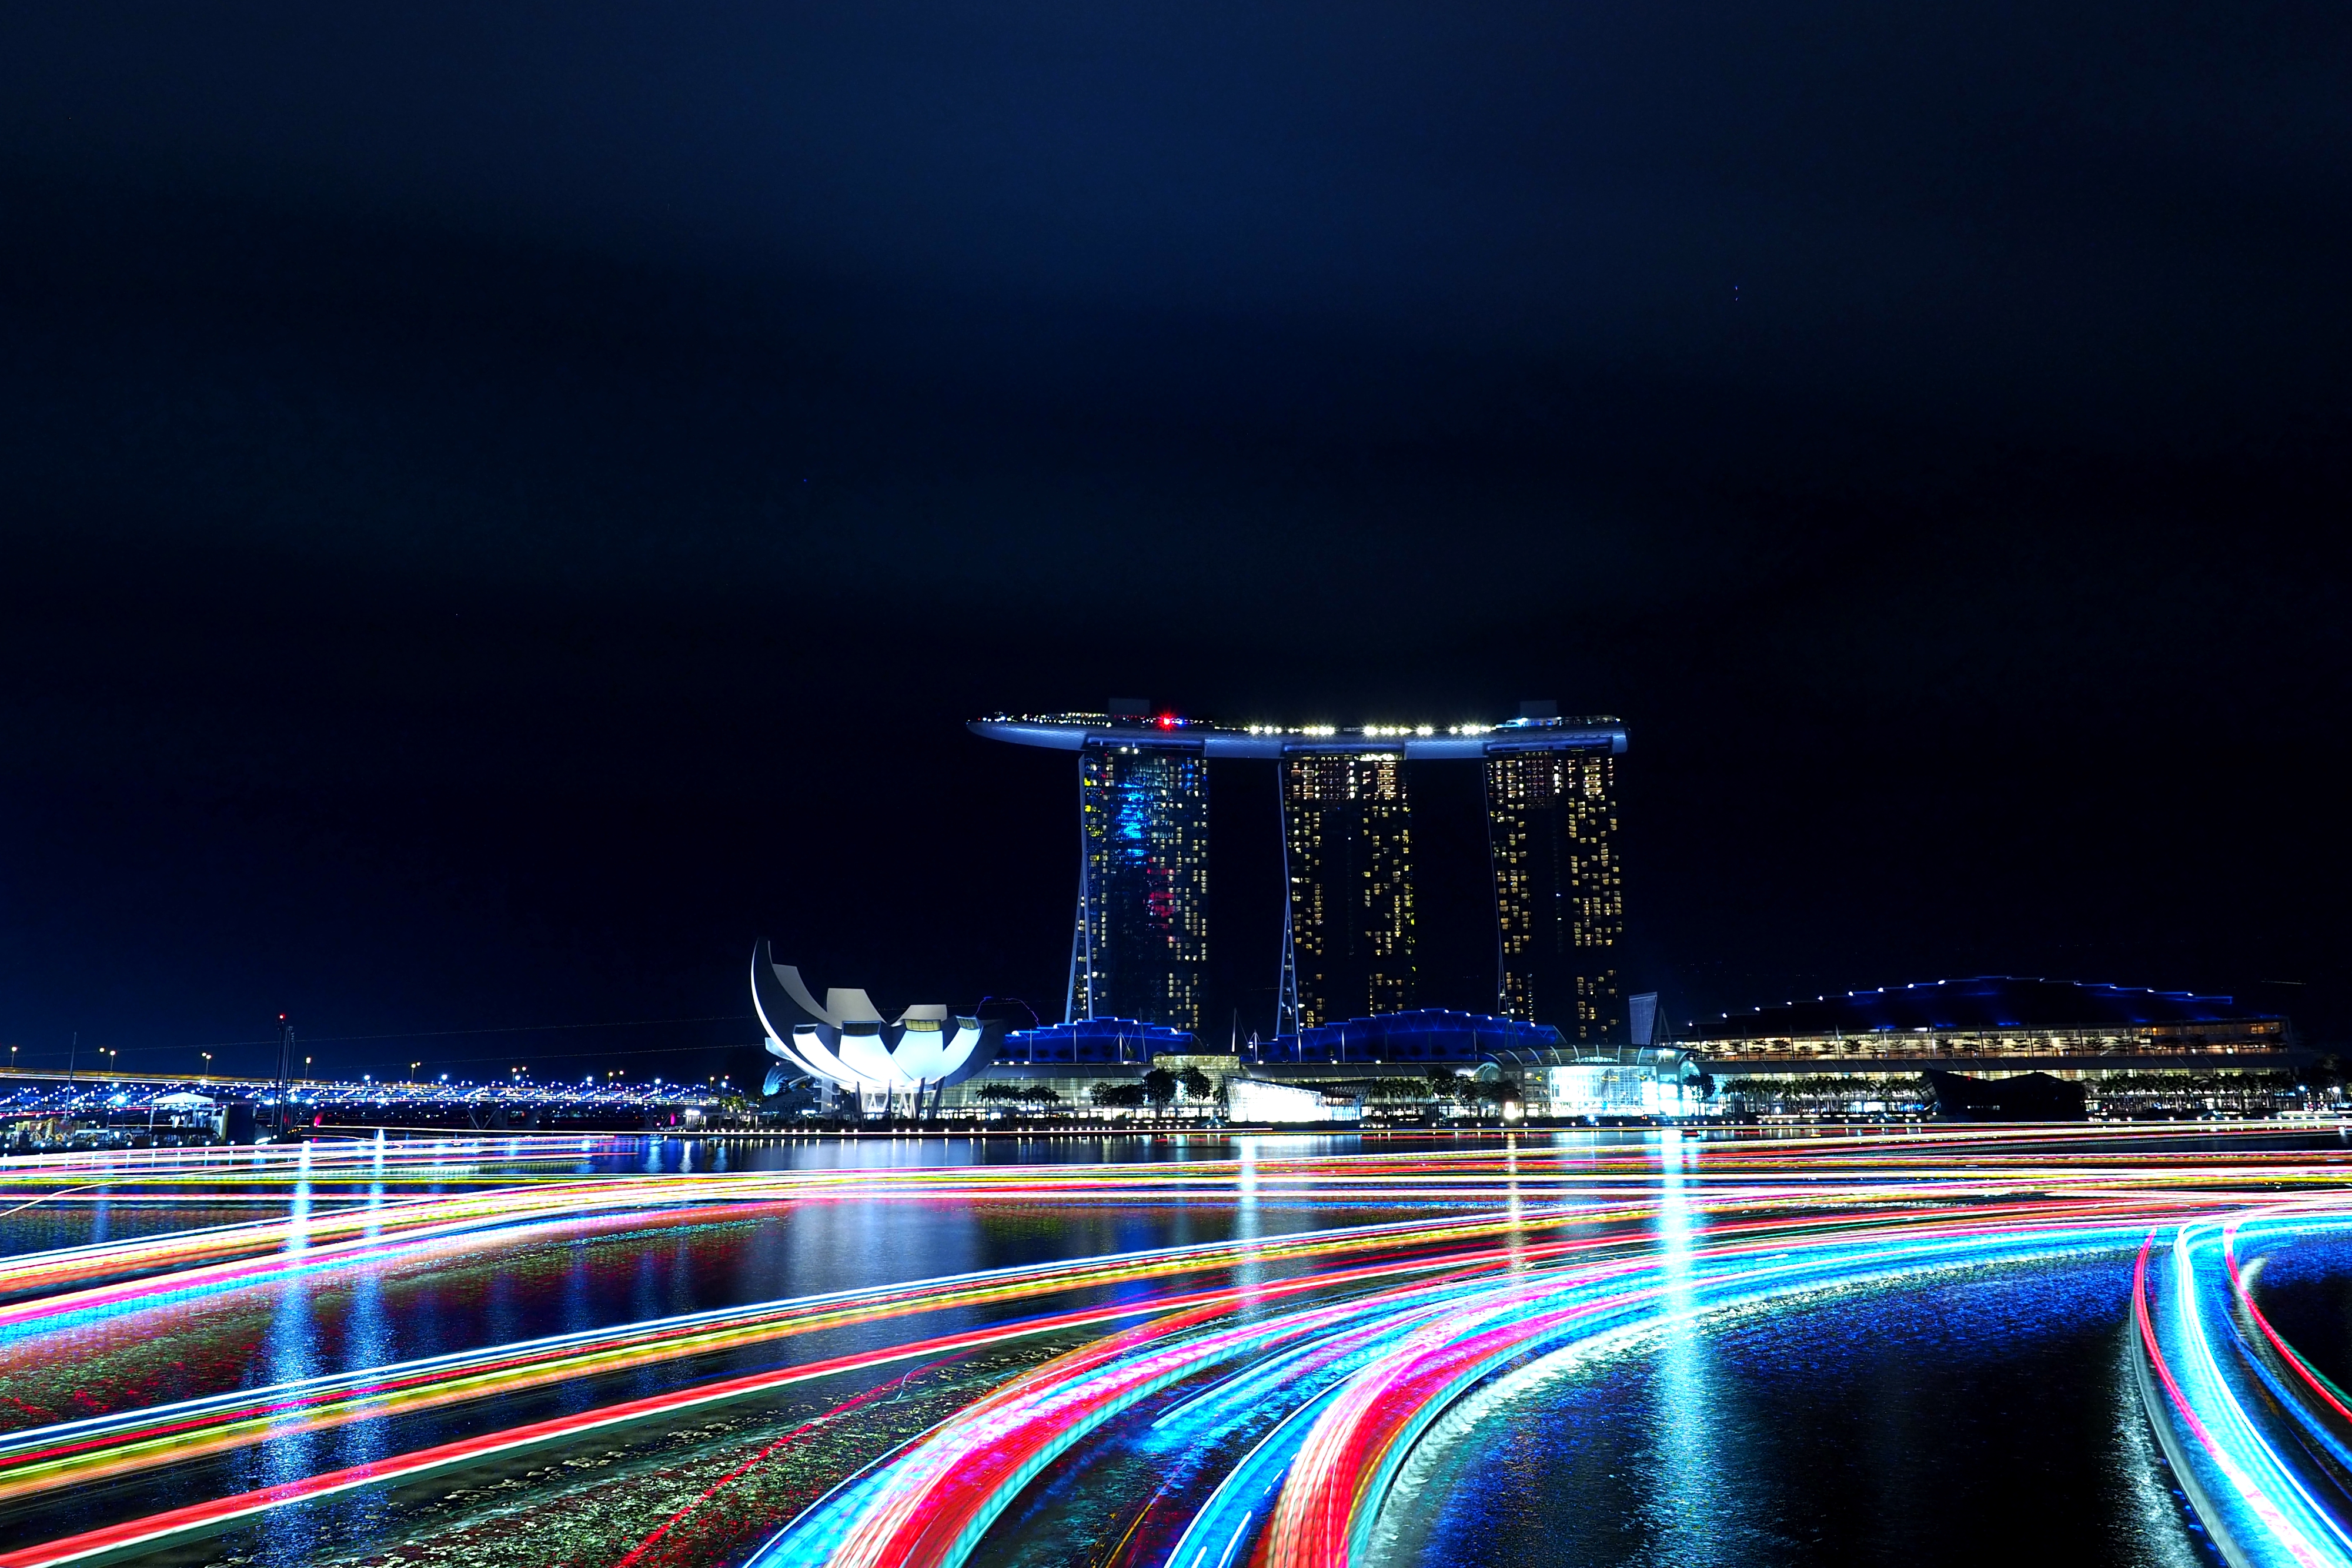
horizon, light, structure, skyline, night, city, skyscraper, cityscape, dusk, evening, reflection, landmark, stadium, longexposure, le, singapore, omdem1, lighttrails, metropolis, latenight, atmosphere of earth, sport venue